Joint Worldwide Intelligence Communications System

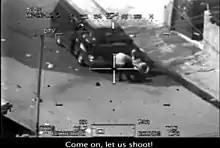
A screengrab of footage from the 'Collateral Murder' video obtained and leaked by Chelsea Manning.

With the development of secure intranet networks and the increased use of technology in government and military operations, networks such as JWICS have come under scrutiny due to their perceived capacity to keep public interest information behind closed networks.